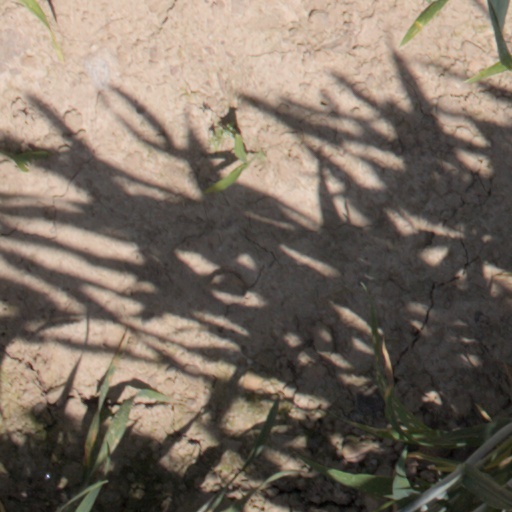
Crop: wheat